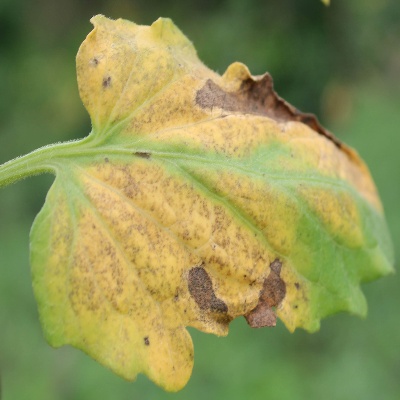
Crop: Tomato
Condition: septoria leaf spot